Jim Gilmore

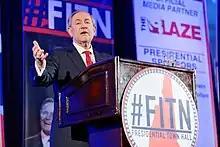
Gilmore campaigning in New Hampshire

On July 7, 2015, Gilmore told the Associated Press that he planned to announce his candidacy for the 2016 Republican presidential nomination in the first week of August 2015. On July 29, Gilmore filed his candidacy for President of the United States with the Federal Election Commission. He announced his candidacy via an internet video clip the next day. The same evening, he appeared on "Special Report with Bret Baier" as the "center seat" where panelists Charles Krauthammer, Julie Pace, and Steve Hayes questioned him on a variety of issues.